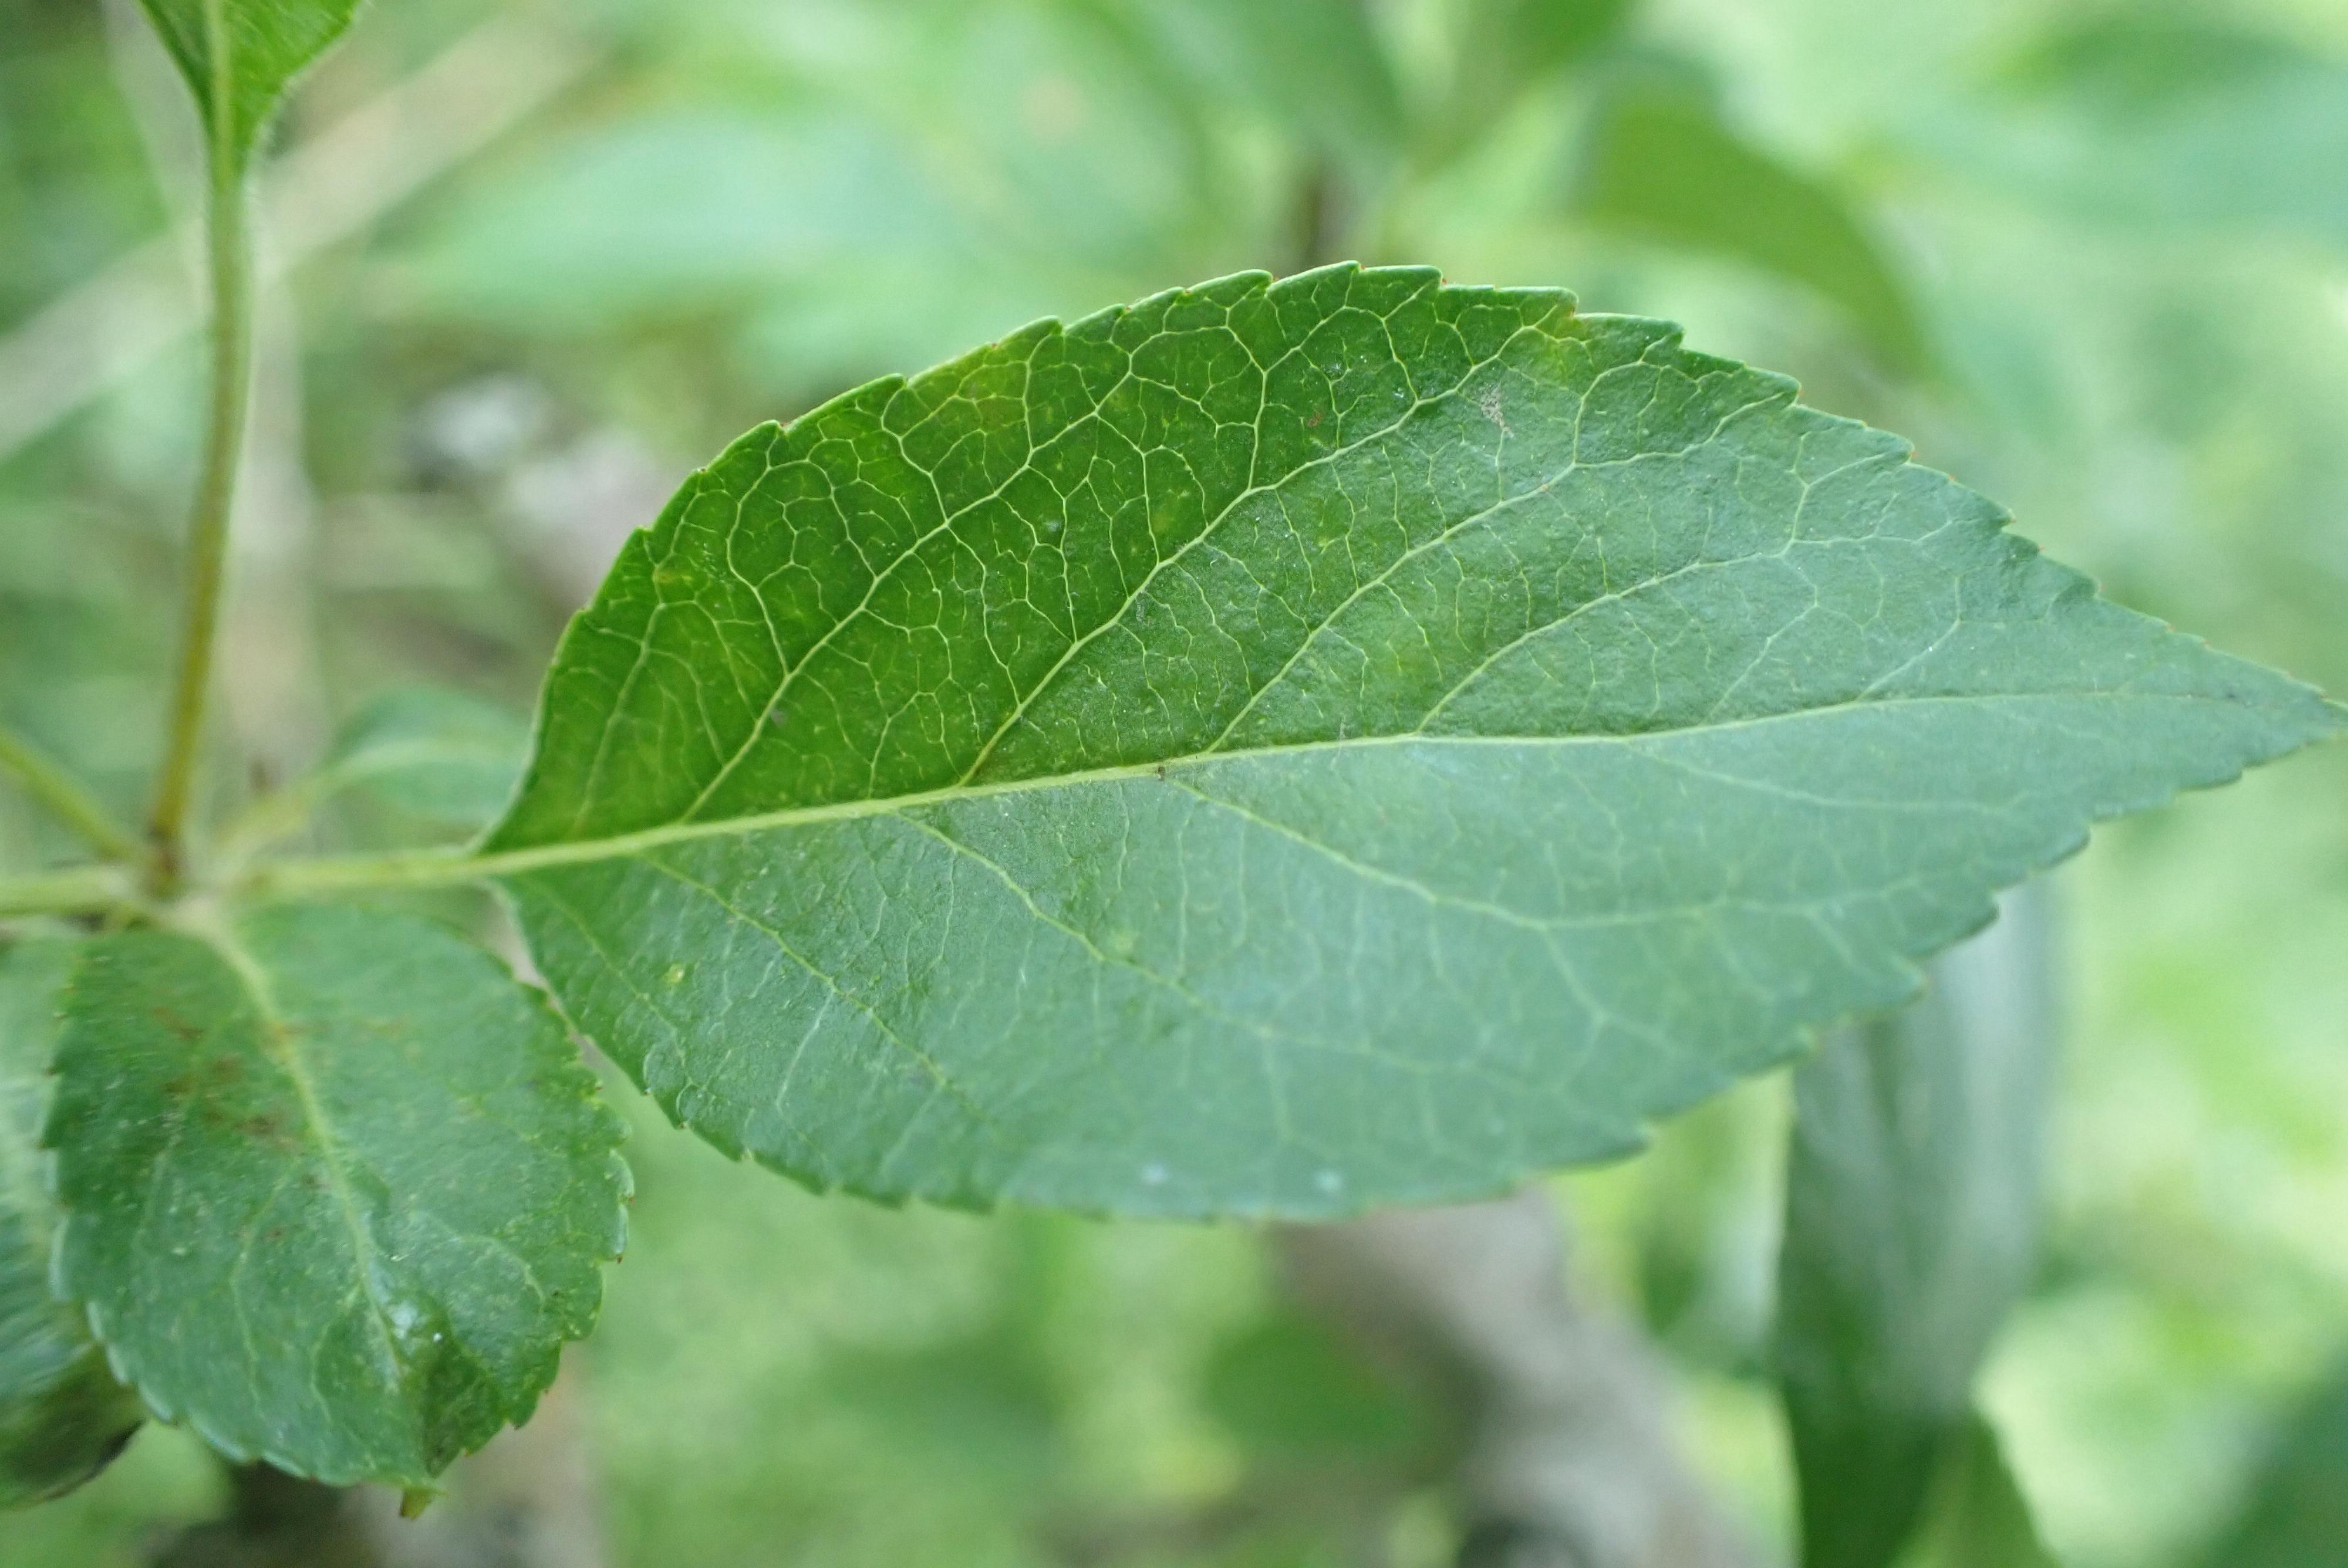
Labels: scab